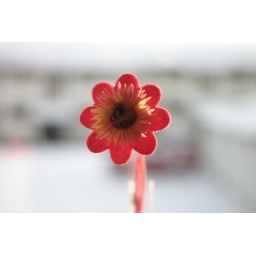
flower in my window